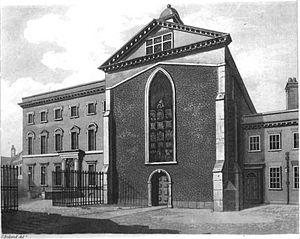
"La bibliothèque Maughan est la principale bibliothèque de recherche du King's College de Londres. Elle est rattachée au Campus Strand. Bâtiment néo-gothique du XIXᵉ siècle situé sur Chancery Lane, à Londres, il abritait autrefois le siège du Public Record Office, connu sous le nom de ""coffre-fort de l'Empire "" et a été acquis par l'université en 2001. Après une réhabilitation de 35 millions de livres opérée par Gaunt Francis Architects, la bibliothèque Maughan est la plus grande bibliothèque universitaire rénovée au Royaume-Uni depuis la Seconde Guerre mondiale.